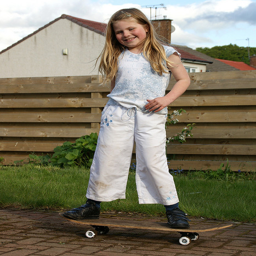
a child standing stationary on a skateboard on a brick sidewalk.
A girl in white shirt on skateboard next to a fence.
A young girl posing standing on a skateboard.
A young girl skating on the pavement near a residential area.
a girl in white standing on a skateboard in the yard